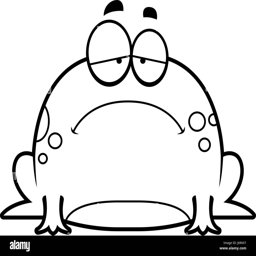
a cartoon illustration of a frog looking sad